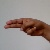
The image shows a hand gesture representing the letter 'H' in Indian Sign Language.